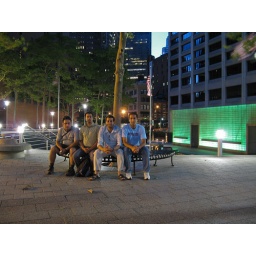
NY, Us near wall street